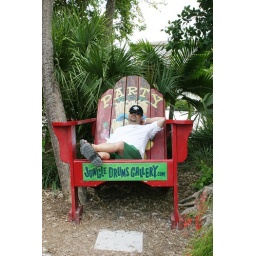
Steve in a big red chair